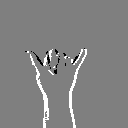
ASL letter: y